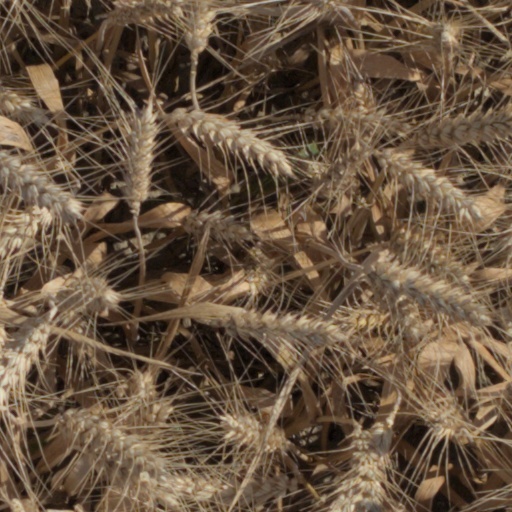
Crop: wheat